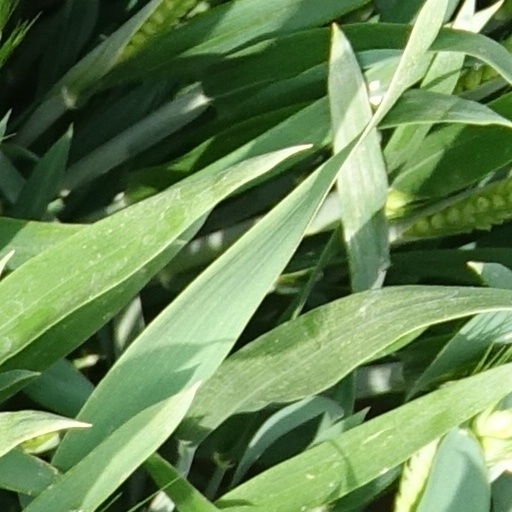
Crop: wheat